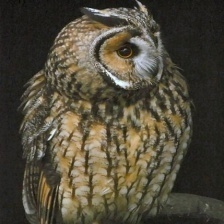
Species: LONG-EARED OWL
Scientific name: ASIO OTUS
ImageNet parent category: great_grey_owl